Tsili

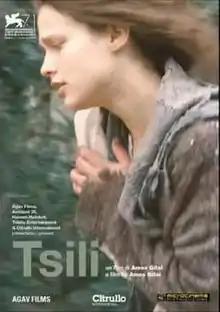
Film poster

Tsili is a 2014 Israeli drama film directed by Amos Gitai and based on the novel of the same name by Aharon Appelfeld. It was screened at the 71st Venice International Film Festival in an out of competition slot.